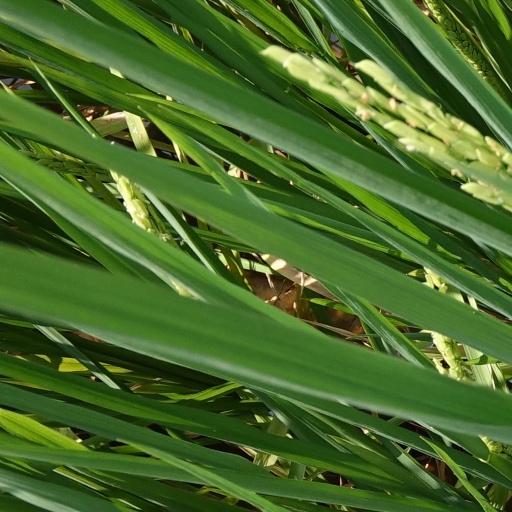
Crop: rice